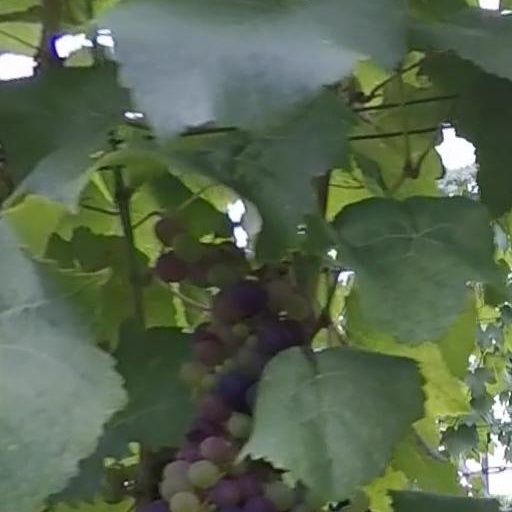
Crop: grape